Acceptance (Heroes)

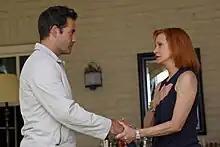
Nathan reveals a terrible revelation to old family friend Millie Houston (Swoosie Kurtz).

"Acceptance" is the third episode of the fourth season of the NBC superhero drama series "Heroes" and sixty-second episode overall. The episode has aired on October 5, 2009.